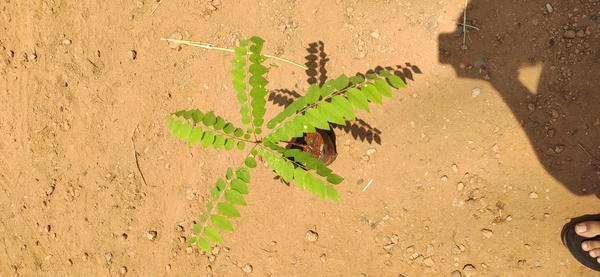
Plant: Amla